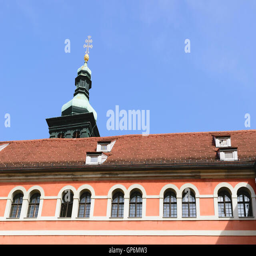
image of a red historic facade